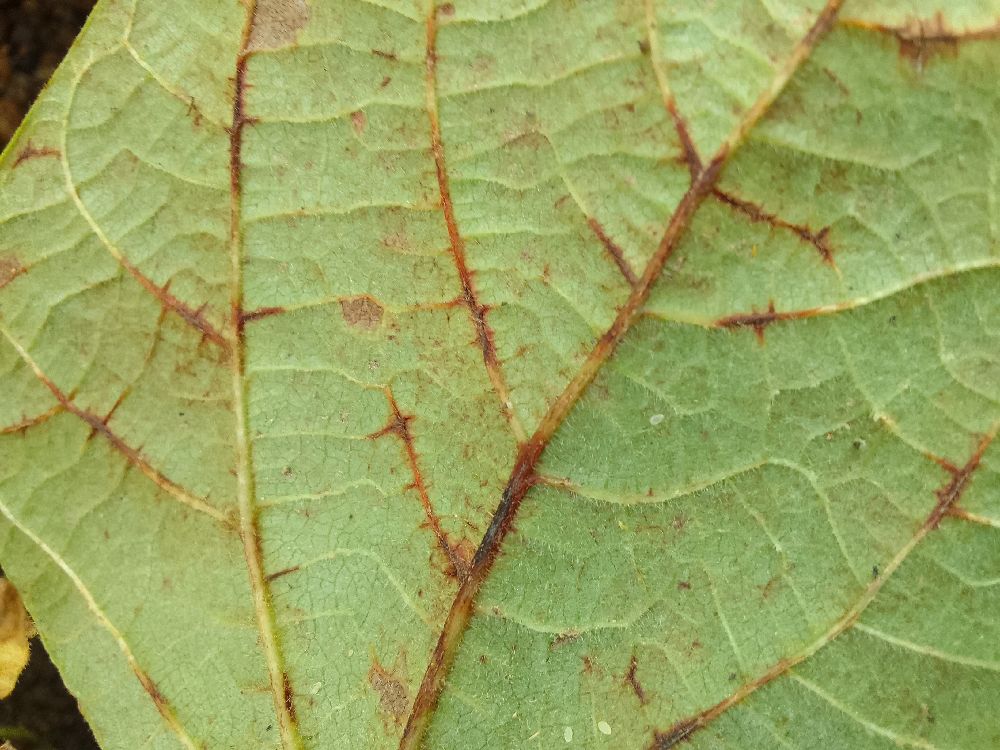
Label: anthracnose